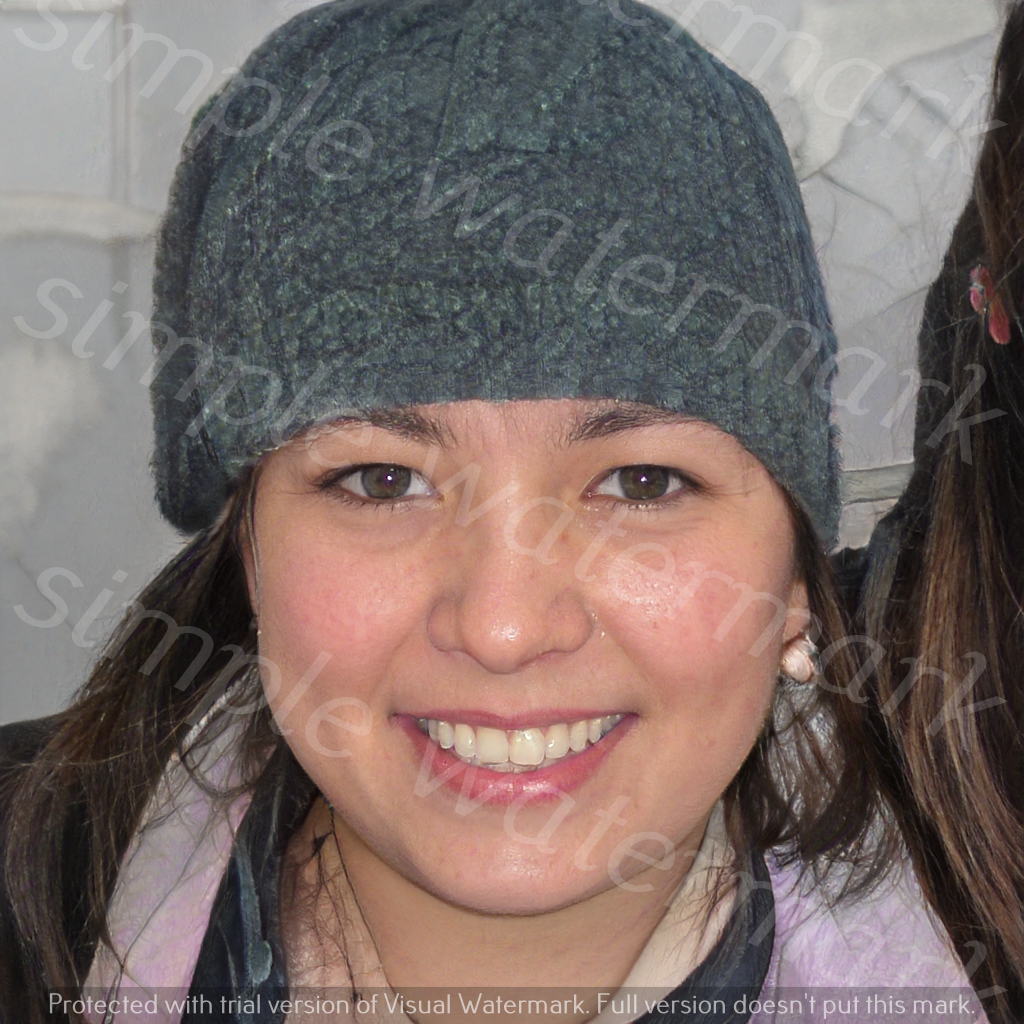
Label: Watermark